Aigrefeuille-d'Aunis

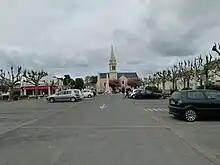
A view of the main square in the centre of the city.

At the end of the Second World War the town of "Aigrefeuille d'Aunis" was considerably damaged and its factories were largely destroyed (mills, dairy factory, beet distillery), as well as transport infrastructure (bridges over railway lines and the railway station district, roads, electric power grid).